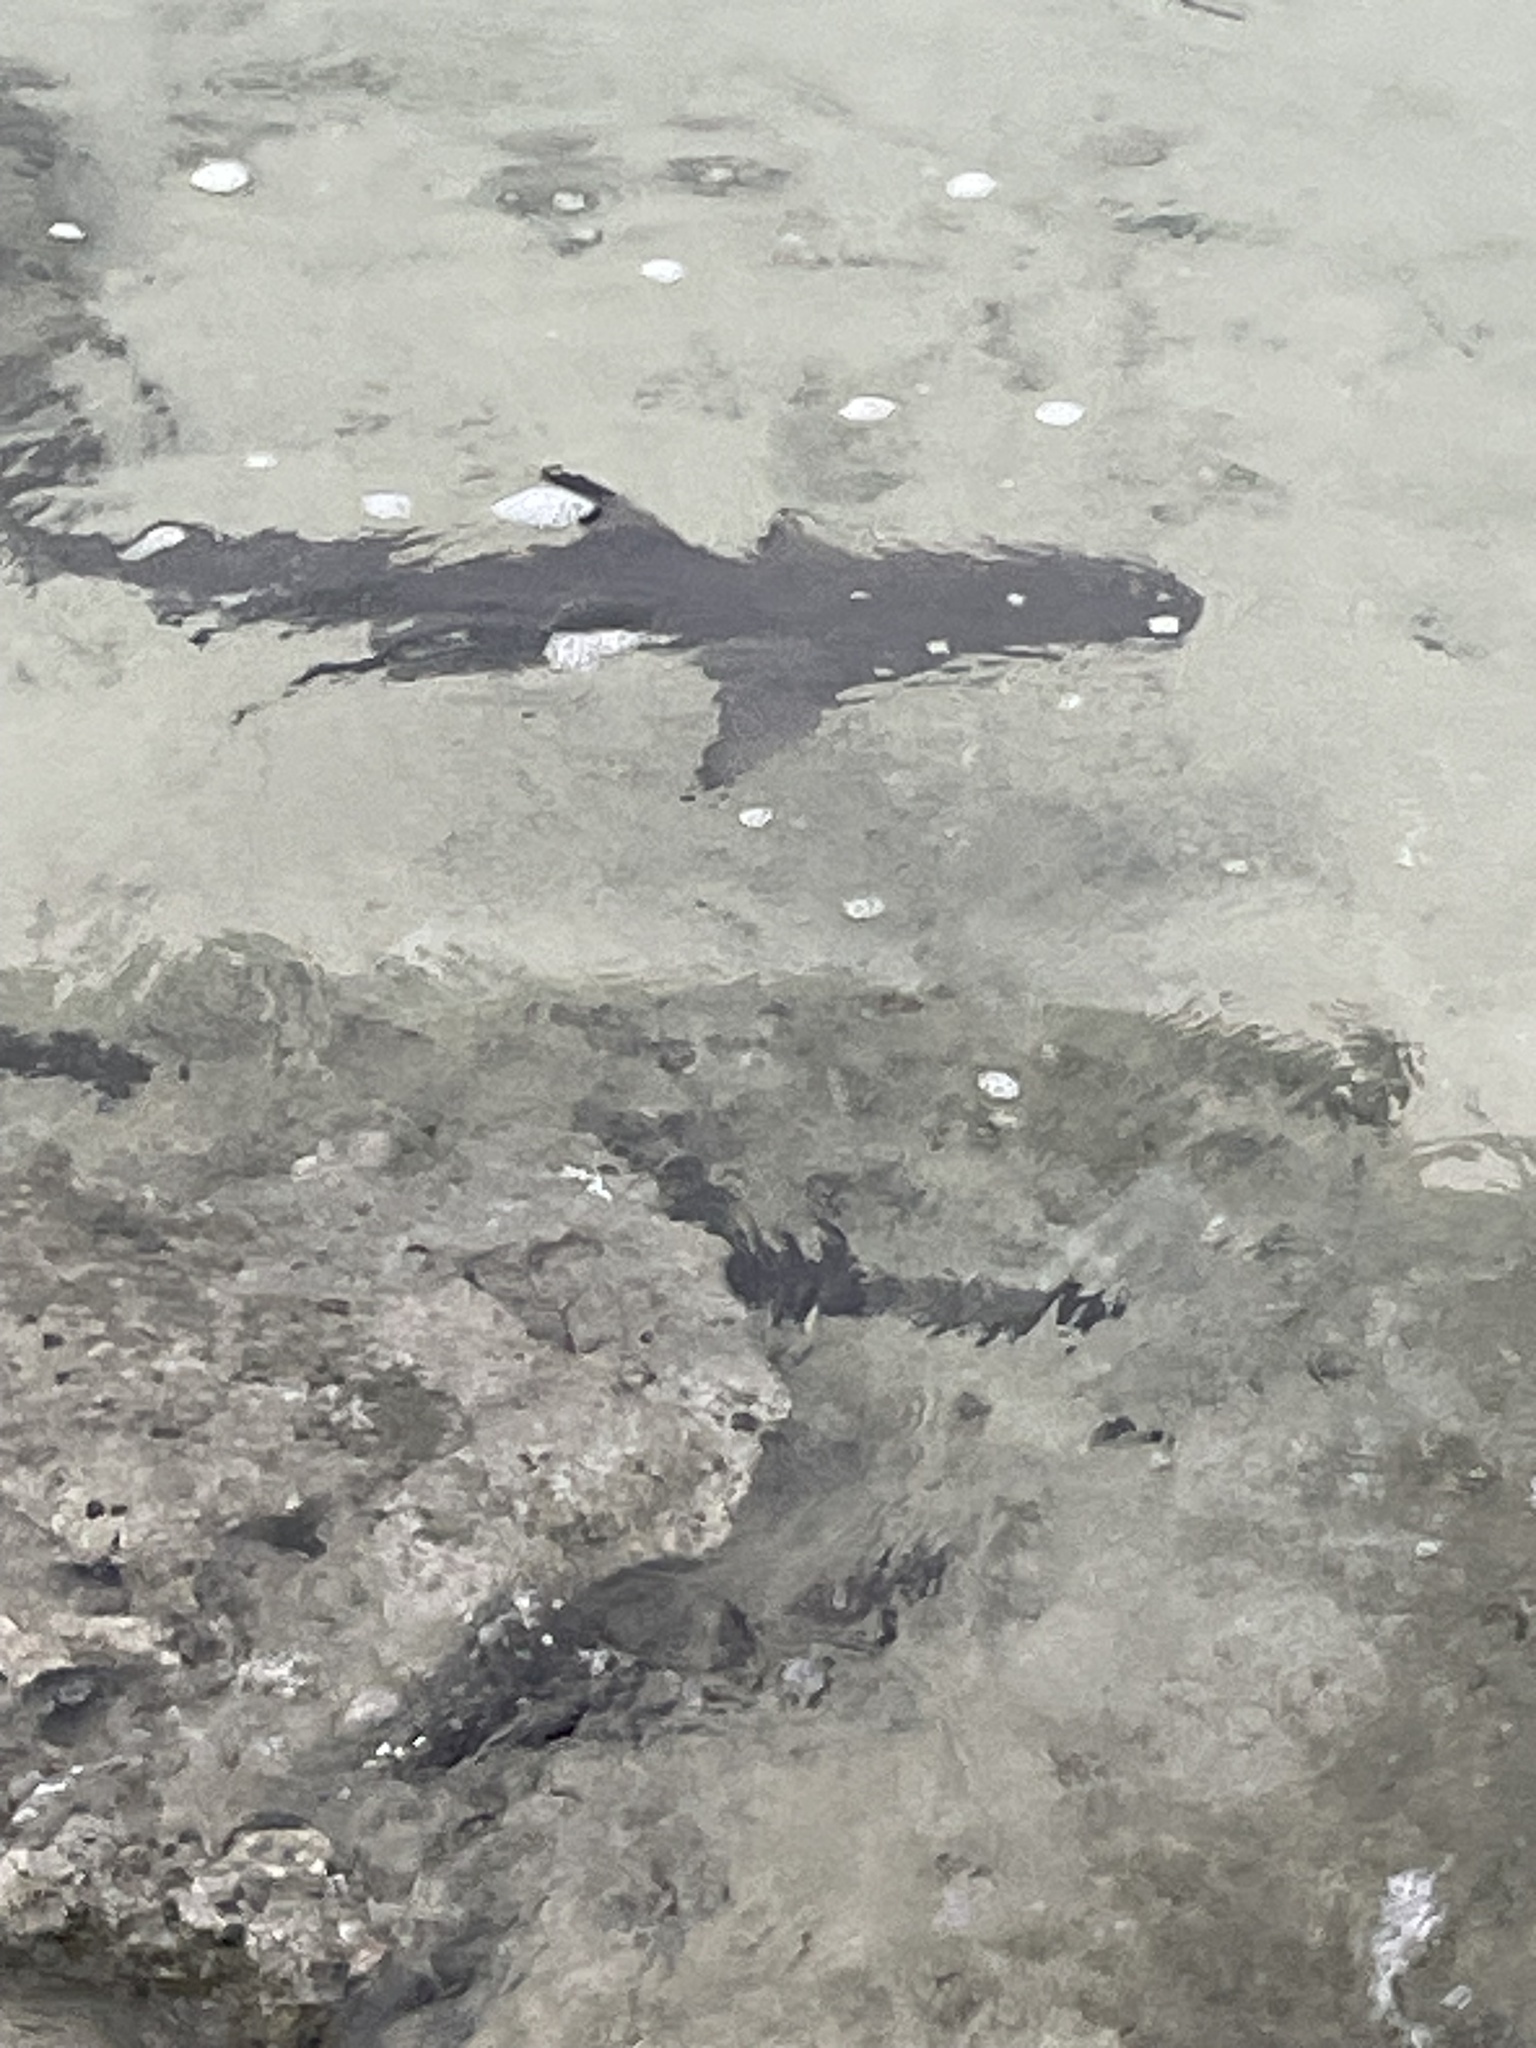
Carcharhinus melanopterus (Blacktip Reef Shark)